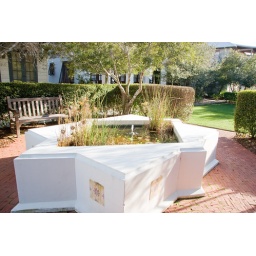
A bird bath in a common area immediately adjacent to Karl Rove's house.